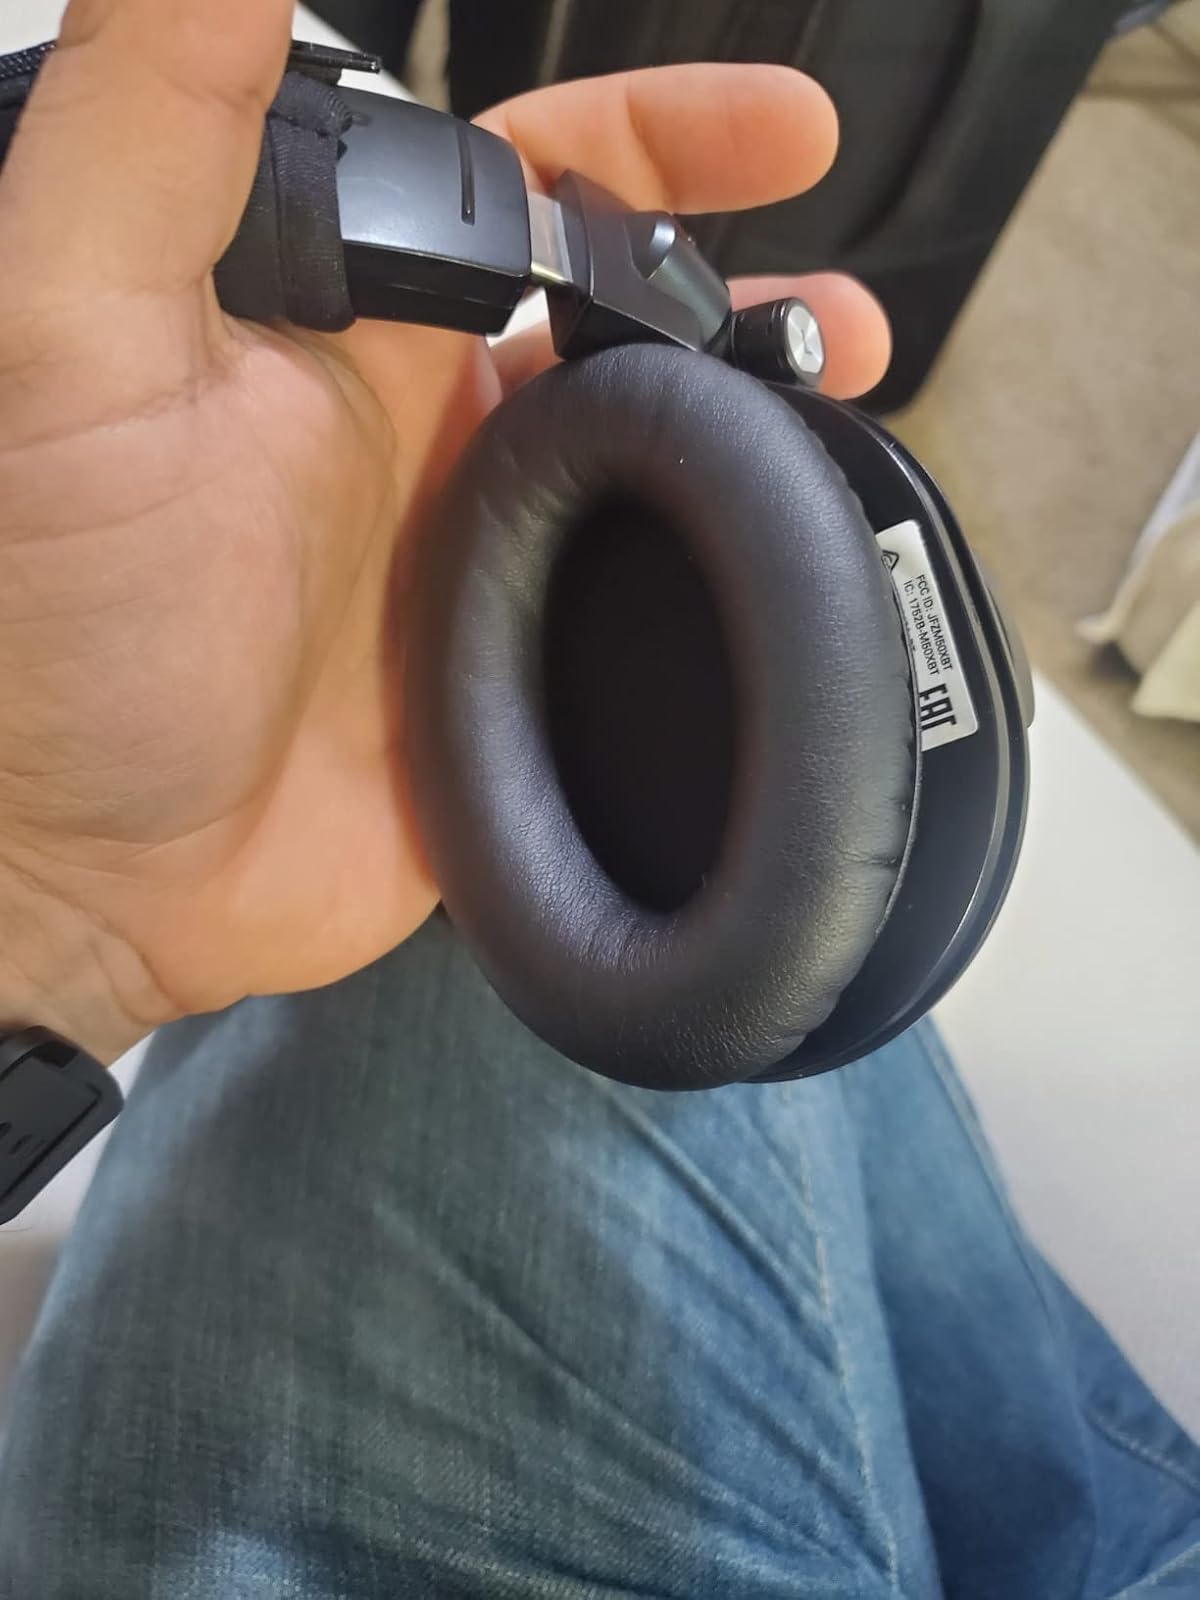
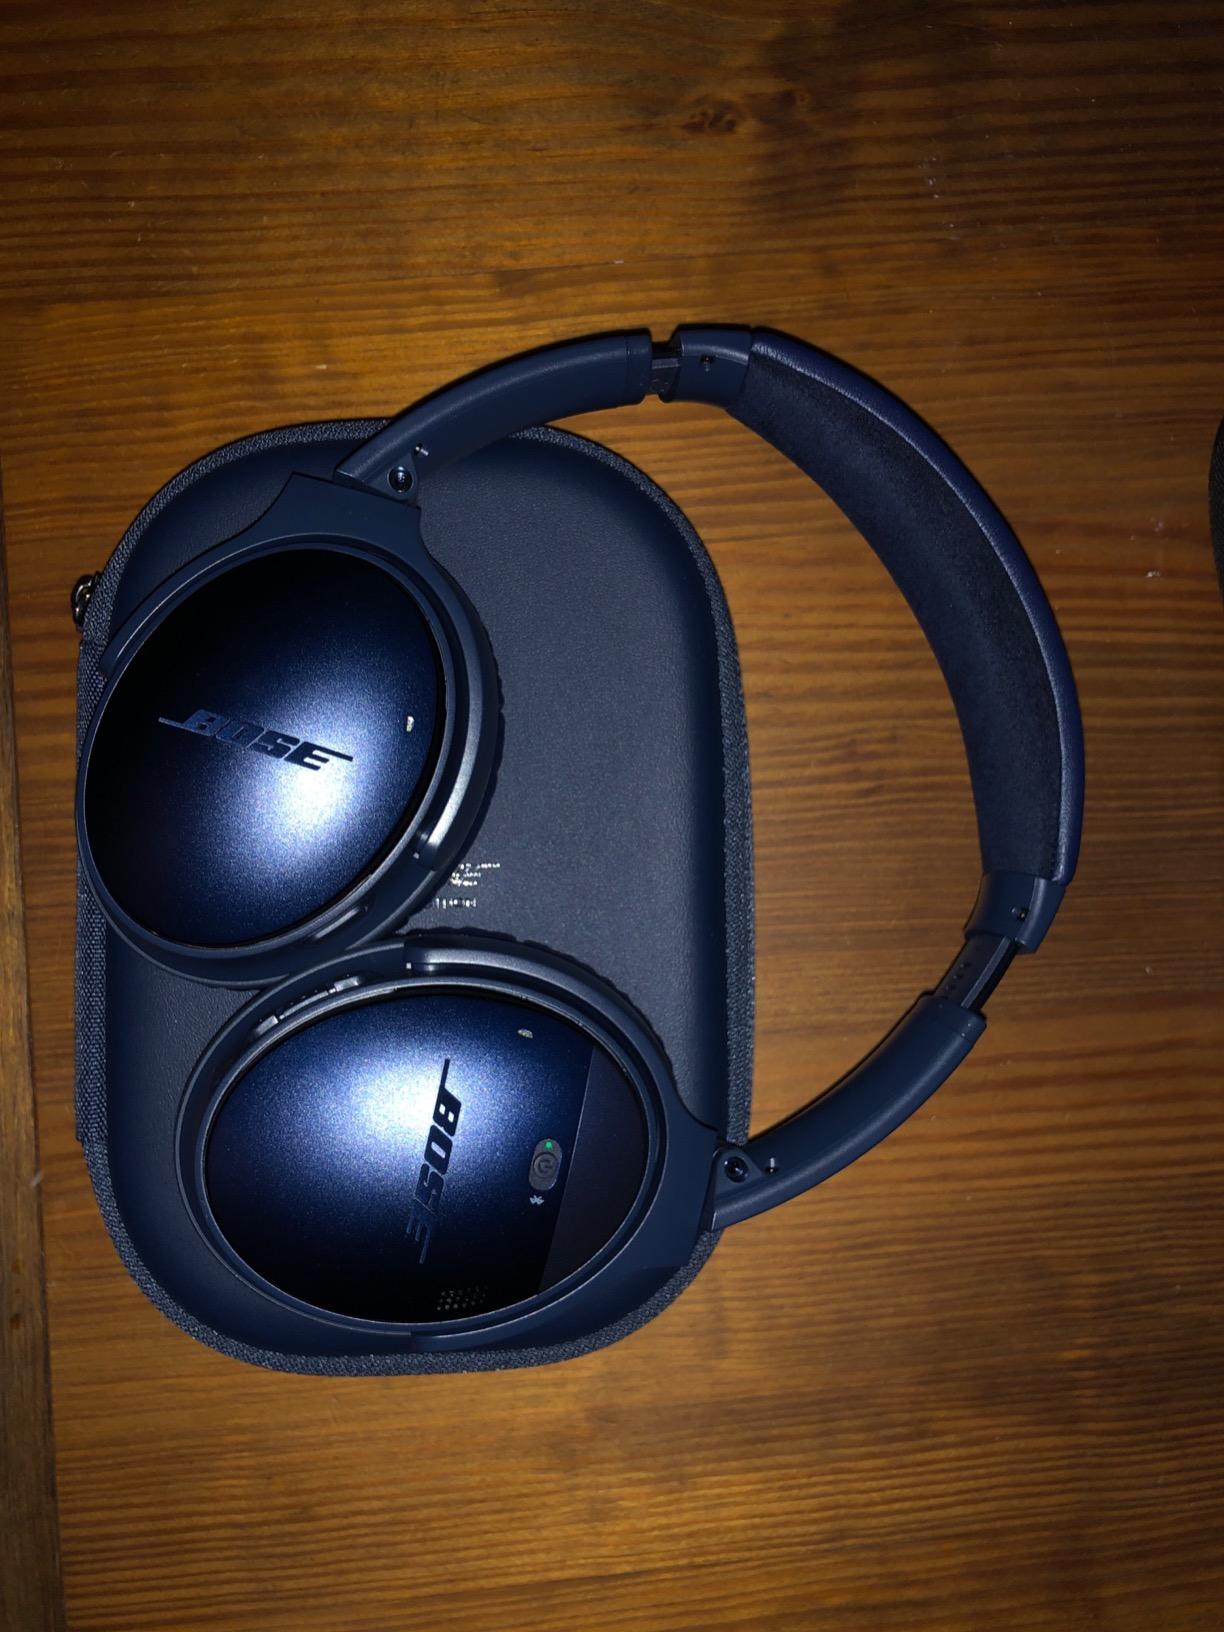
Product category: headphones
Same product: no